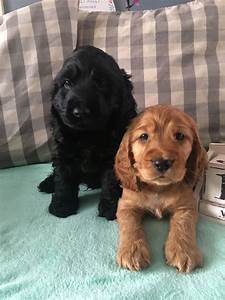
Label: cane